Opium

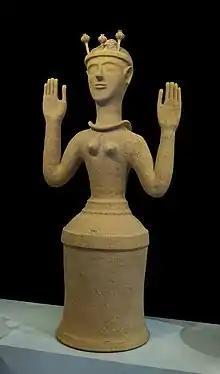
"Goddess of Ecstasy" figurine from Crete, dated around the Late Bronze Age

From the earliest finds, opium has appeared to have ritual significance, and anthropologists have speculated ancient priests may have used the drug as a proof of healing power. In Egypt, the use of opium was generally restricted to priests, magicians, and warriors, its invention is credited to Thoth, and it was said to have been given by Isis to Ra as treatment for a headache. A figureine of a goddess dated to around 1300 BCE from the Minoan period contains three hairpins shaped as poppy capsules, all of which contain slits that suggest the Cretans knew the method of extracting opium. Additionally, her smile and parting lips suggests that she may be in a state induced by the opium. This has influenced some scholars to call her the "goddess of ecstasy".